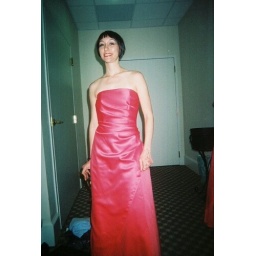
girl in the red dress